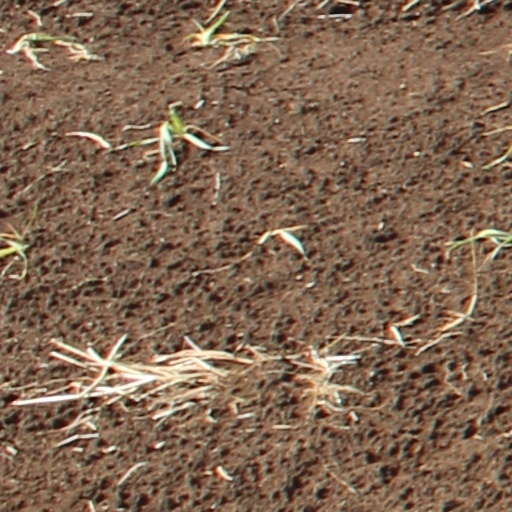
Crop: wheat